Tsaritsyno Palace

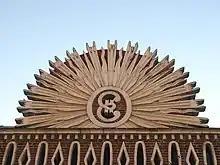
"E II", in Russian means "(Екатерина) Catherine II"

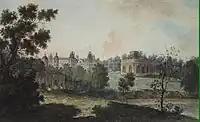

Bazhenov's was highly reflected in the Tsaritsyno buildings. The decor of many buildings, the mysterious lacy stone patterns, clearly resemble Masonic ciphers and emblems. Tsaritsyno is often referred to as the "architectural reference book" of Masonic symbols of the 18th century.